Civilian life under the German occupation of the Channel Islands

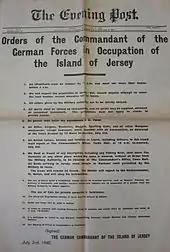
"Orders of the Commandant of the German Forces in Occupation of the Island of Jersey", 2 July 1940

A number of civilians, mainly men, had left the islands in the winter of 1939–40 to join the armed forces. With the invasion of Belgium in May 1940 a few people decided to leave the islands using their own resources. In June, there was a fear the trickle would become a flood. Arrangements were made by the UK and island governments to provide shipping and recommendations to evacuate Guernsey children were issued at short notice. This resulted in most school children leaving. Teachers were ordered to leave with them. Parents, however, were initially not normally permitted to travel with them unless there was a child under school age. In Jersey no order was given for schools to be evacuated.